Basilan

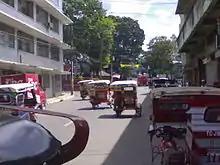
Catholic north/northwest: J. S. Alano Street, one of the main thoroughfares of Isabela City, connecting Santa Isabel Cathedral with the Isabela City Plaza/Plaza Rizal and the Provincial Capitol.

The Tausugs and Samals, for the most part having been denied ownership of land, and owing to their primary livelihood of fishing, live along the coastlines, constructing their houses on stilts at the water's edge near population centers. Their houses are, for the most part, outside of the municipal water and sewerage systems of the urban centers. This group controls nearly 100% of the bountiful aquatic resources that surround the island.